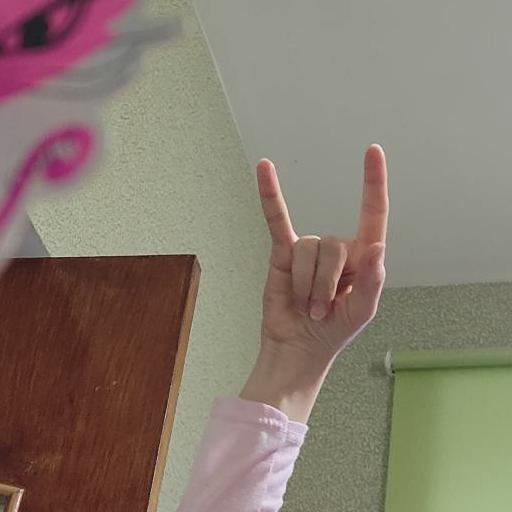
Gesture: rock